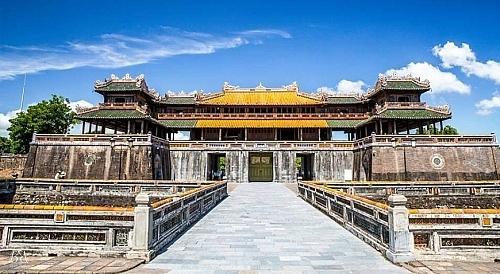
ở phía trước toà thành cổ có sự xuất hiện của một cây cầu